Gustaf Tenggren

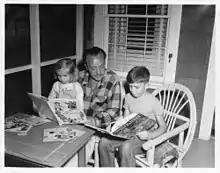
Gustaf Tenggren with children 1950

Gustaf Adolf Tenggren (November 3, 1896 – April 9, 1970) was a Swedish illustrator and animator. He is known for his Arthur Rackham-influenced fairy-tale style and use of silhouetted figures with caricatured faces. Tenggren was a chief illustrator for The Walt Disney Company in the late 1930s, in what has been called the Golden Age of American animation, when animated feature films such as "Snow White and the Seven Dwarfs", "Fantasia", "Bambi" and "Pinocchio" were produced.